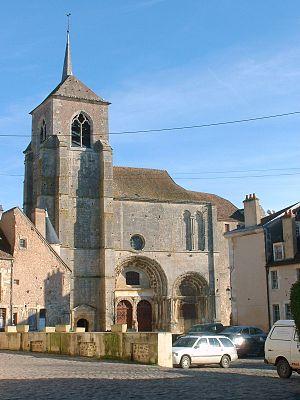
L’église Saint-Lazare est l'église de la ville d'Avallon en Bourgogne. Son architecture est romane et son portail date du XIIᵉ siècle. Elle est consacrée à saint Lazare.
Avallon est une commune française située dans le département de l’Yonne en Bourgogne dont elle est une des deux sous-préfecture, en région Bourgogne-Franche-Comté.
Cet article recense les monuments historiques de France classés en 1840, la première protection de ce type dans le pays.